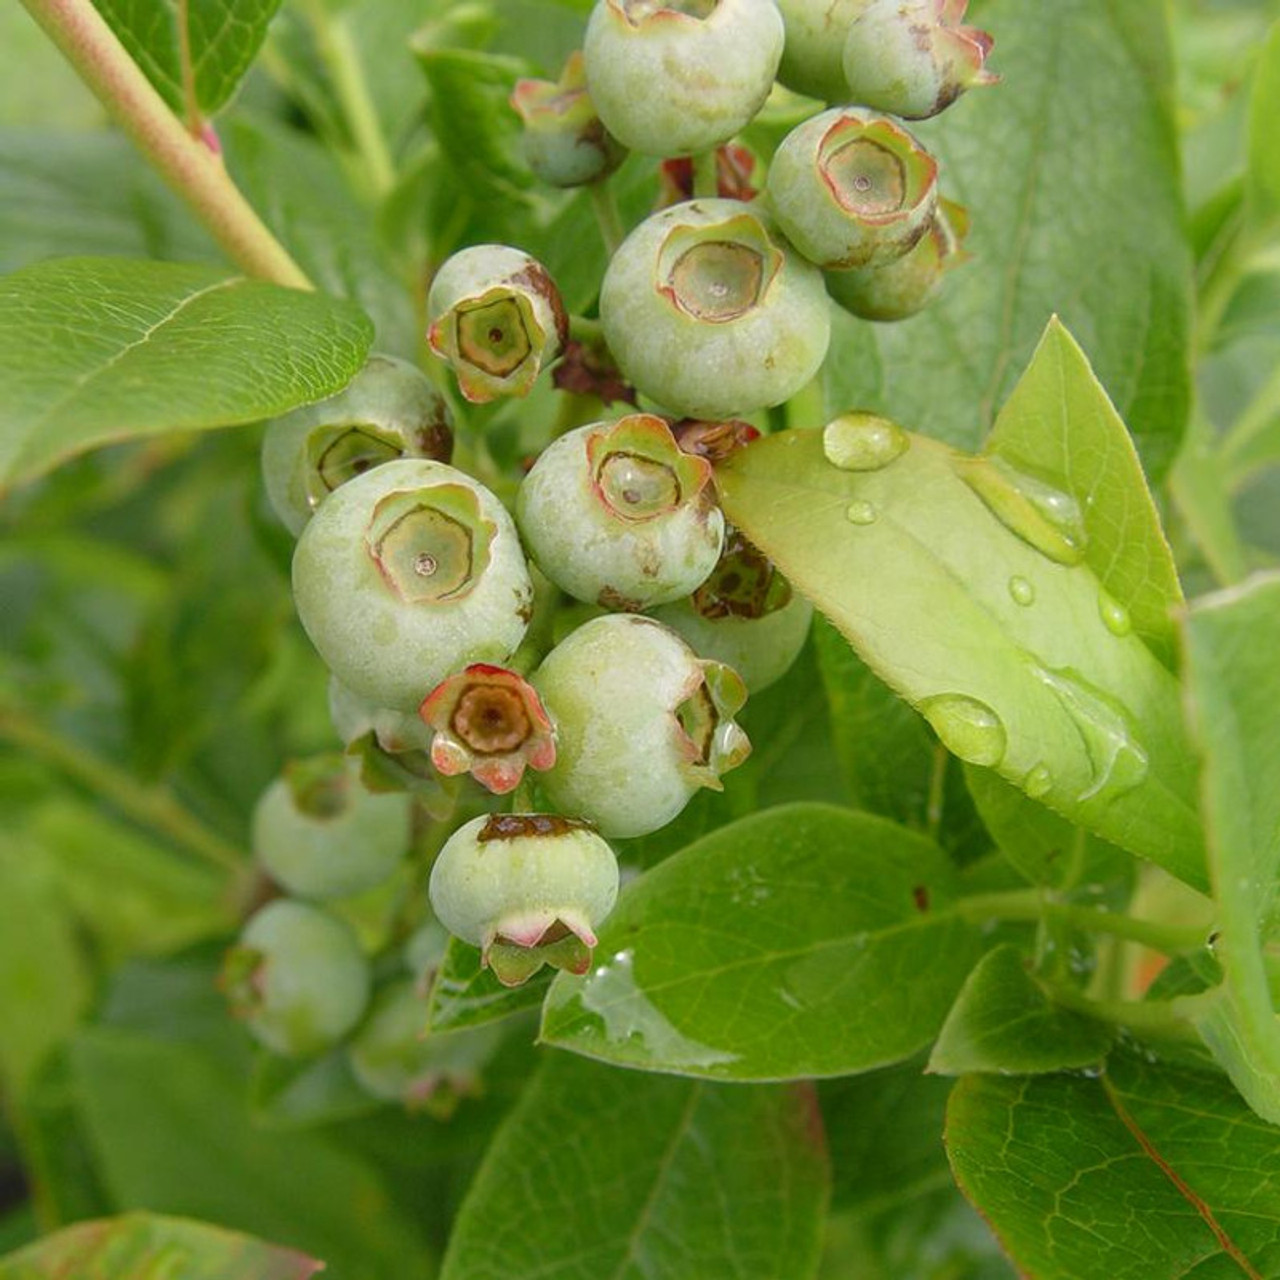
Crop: blueberry
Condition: healthy